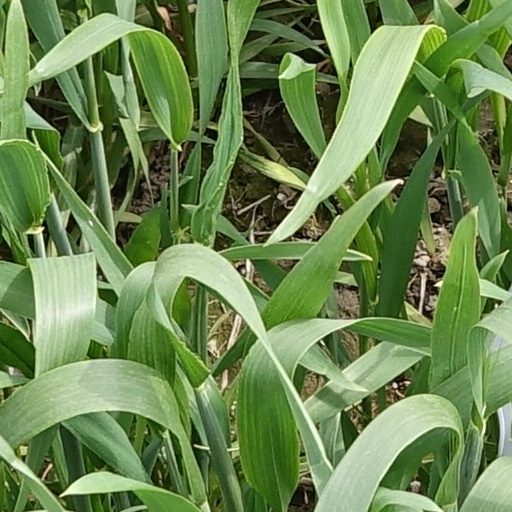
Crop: wheat